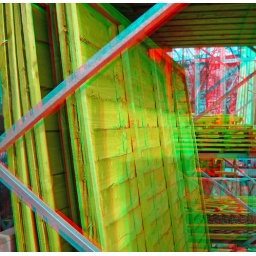
3D anaglyph picture red blue glasses to view photo. Fence Panels in a DIY store